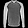
Label: Pullover